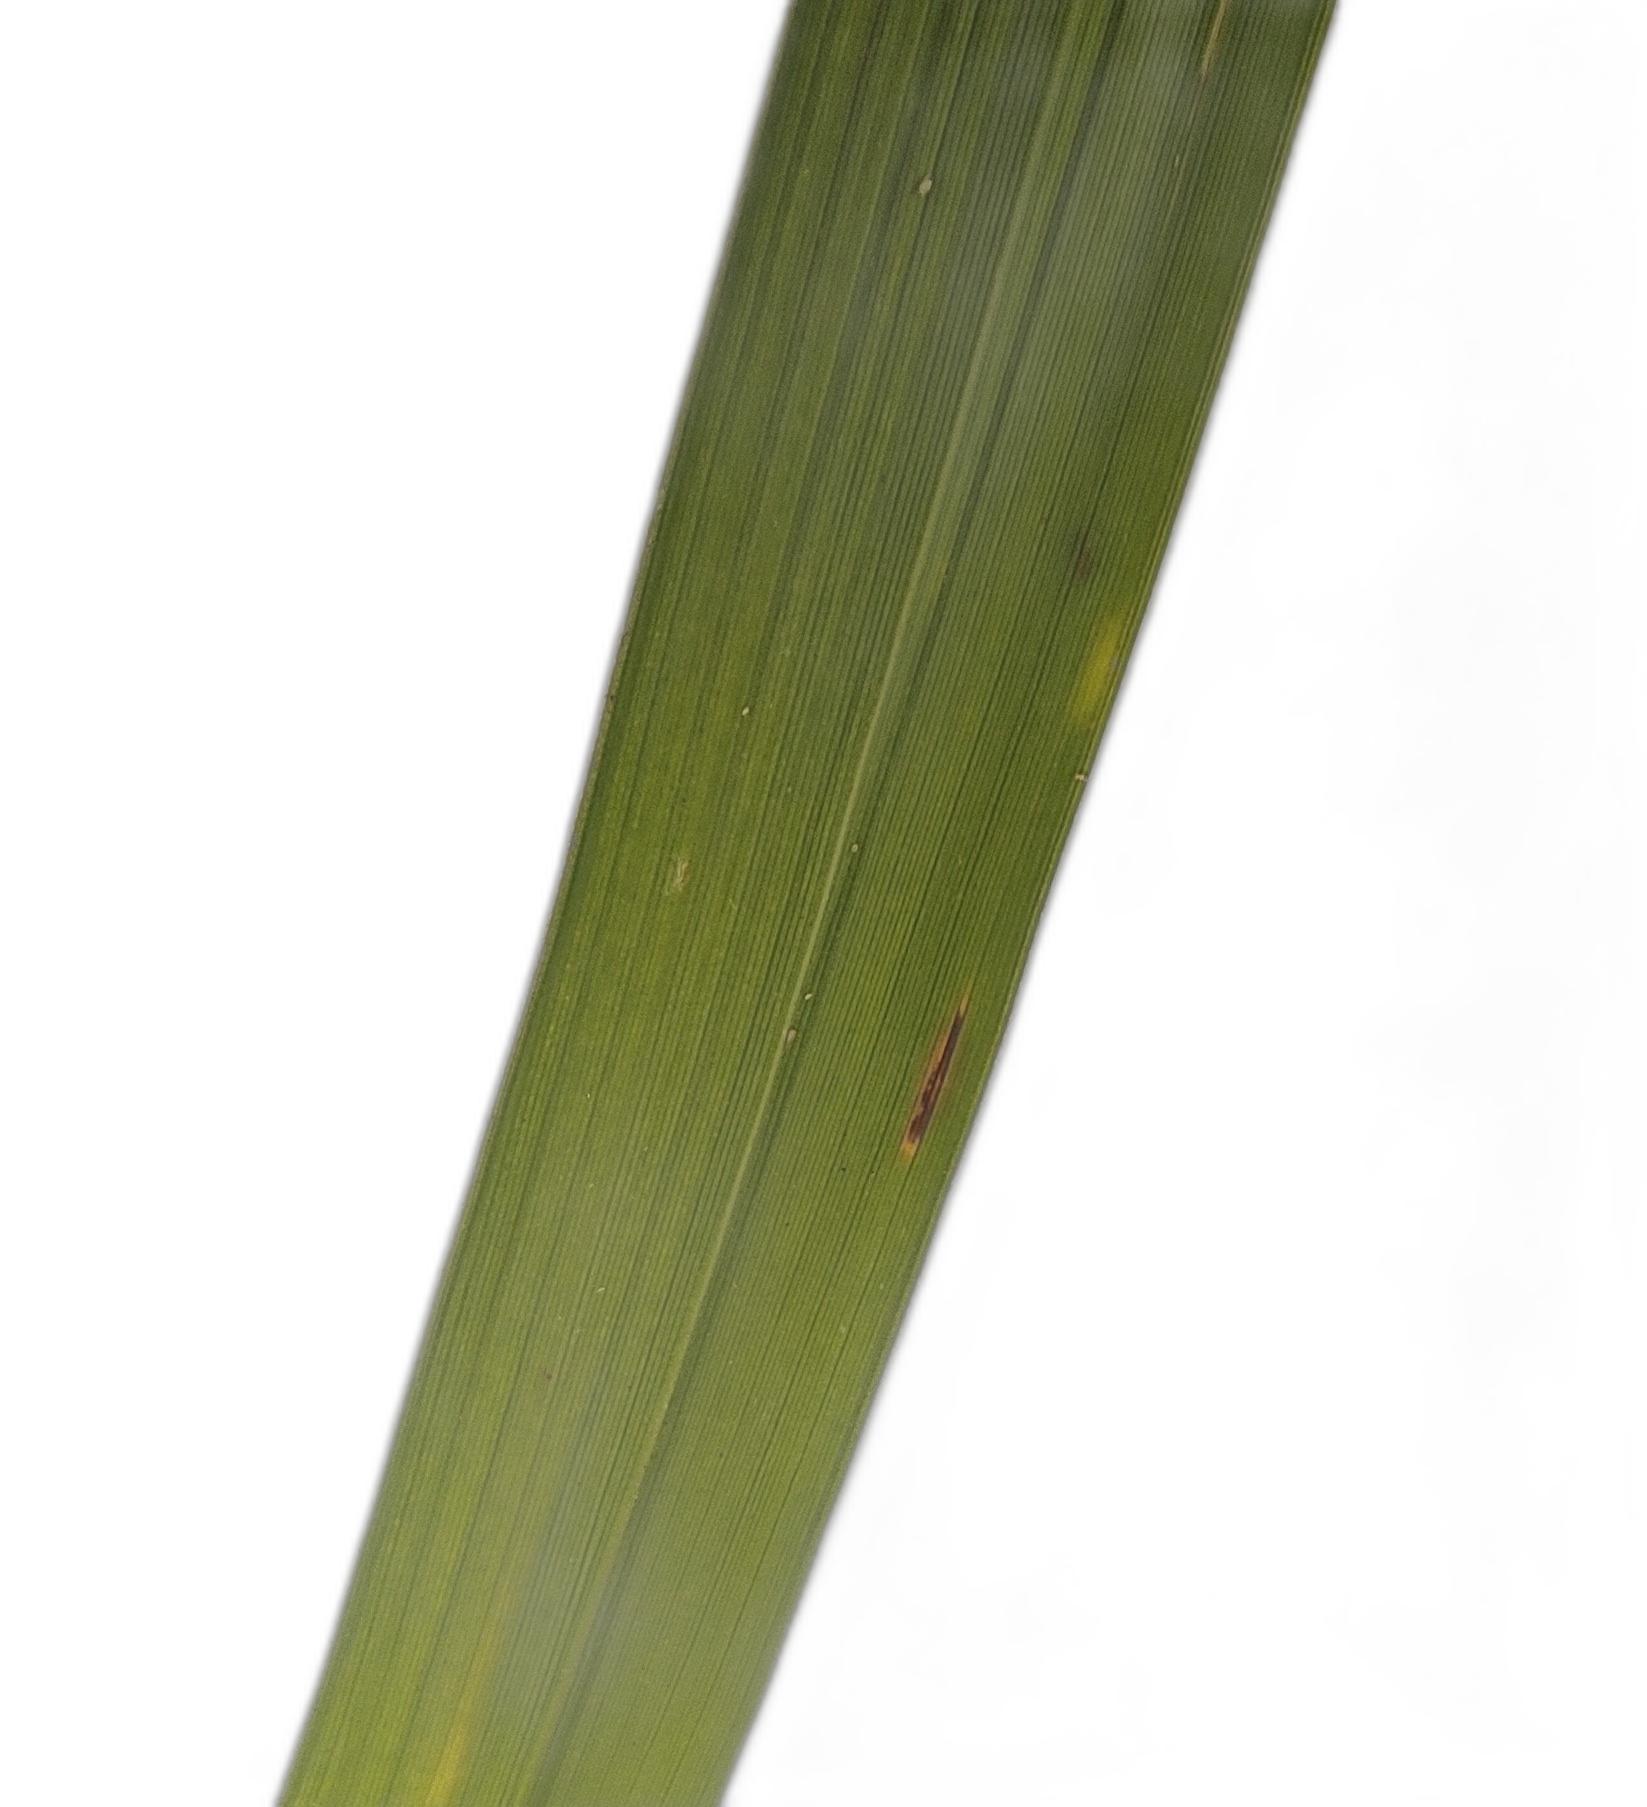
Label: Rice Blast